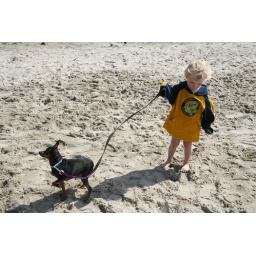
This little girl and her little dog seemed to have been abandoned by her family.